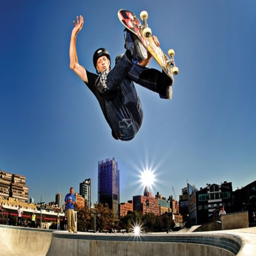
skateboarder is known for being the first to land which trick ?